Rafo Muñiz

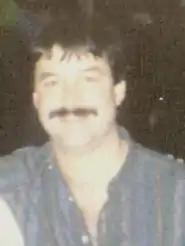
Rafo Muñiz in 1989

Rafael Emilio Muñiz García de la Noceda, better known as Rafo Muñiz (born September 13, 1956), is a Puerto Rican actor, comedian, director, and producer of television shows and concerts.